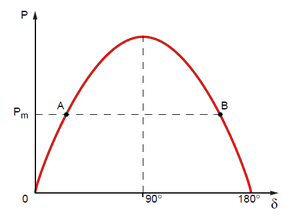
Représentation des 2 positions d'équilibre de l'angle interne pour un moteur synchrone.
Une machine synchrone est une machine électrique qui :
La stabilité des réseaux électriques est une qualité de leur régulation par laquelle les situations modérément perturbées reviennent progressivement à un état d’équilibre.